Pushpa Kamal Dahal

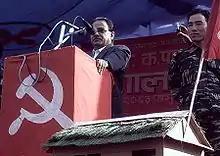
Dahal speaking at a rally in Pokhara.

On 4 February 1996, Baburam Bhattarai gave the government, led by Nepali Congress Prime Minister Sher Bahadur Deuba, a list of 40 demands, threatening civil war if they were not met. The demands related to "nationalism, democracy, and livelihood" and included such line items as the "domination of foreign capital in Nepali industries, business and finance should be stopped", and "discriminatory treaties, including the 1950 Nepal-India Treaty, should be abrogated", and "land under the control of the feudal system should be confiscated and distributed to the landless and the homeless." After that, and until 26 April 2006, Dahal directed the military efforts of the CPN (Maoist Centre) towards establishing areas of control, particularly in the mountainous regions and in western Nepal. The 40 demands were whittled down to 24 in subsequent political negotiations.